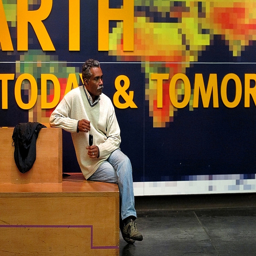
A man sits on the street in front of a sign.
MAN SITTING ON WOODEN BENCH WEARING A SWEATER.

Moustached man waiting on a bench by a billboard
a man sitting on a wooden box in front of a mural
A man wearing a white sweater sits on a bench in front of a store.